1958 Firuzabad earthquake

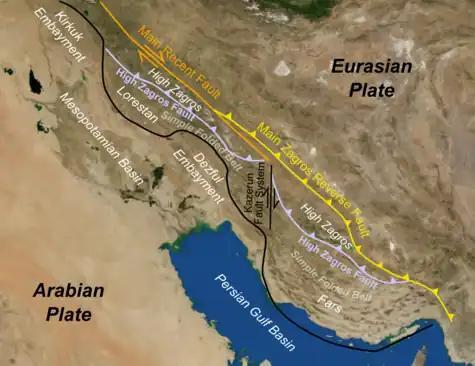
The northeast-trending Main Recent Fault in the Zagros Mountains

The Zagros Mountains, stretching for from Turkey, through Iran and Iraq, to the Gulf of Oman, formed from continental collision involving the Arabian plate and Central Iran. Its formation occurred during the late-Triassic, late-Jurassic, late-Cretaceous, Oligocene and Pliocene epochs. During its early formation, some extensional tectonics may have occurred. The mountain range is still accommodating deformation, evident from present-day seismicity. Deformation is accommodated by thrust and strike-slip faulting within the range. Parallel to the major thrust faults of the mountains is the Main Recent Fault, an active right-lateral strike-slip fault. Convergence between the Arabian plate and Iran occurs obliquely along the Zagros Mountains, and approximately 30–50 percent of the ~ per year convergence between the two plates is accommodated along the range.